Tsung-Dao Lee

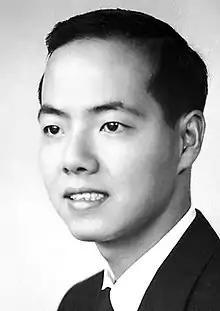
Lee in 1956

Tsung-Dao Lee (November 24, 1926 – August 4, 2024) was a Chinese-American physicist, known for his work on parity violation, the Lee–Yang theorem, particle physics, relativistic heavy ion (RHIC) physics, nontopological solitons, and soliton stars. He was a university professor emeritus at Columbia University in New York City, where he taught from 1953 until his retirement in 2012.